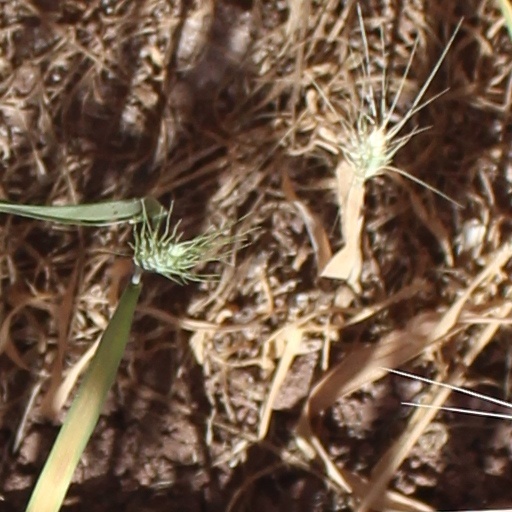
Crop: wheat